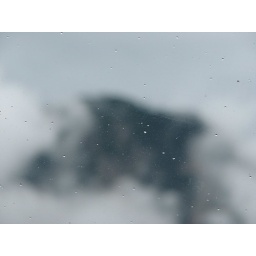
a little of water upon the glass